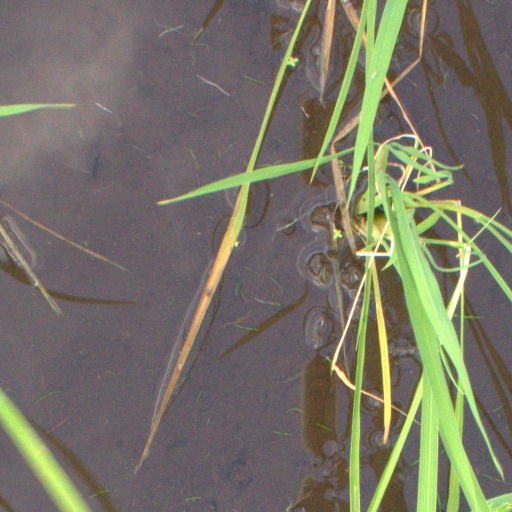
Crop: rice